Field Guide to Encounters

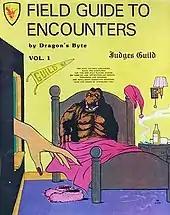

Field Guide to Encounters is a role-playing game published by Judges Guild in 1982.